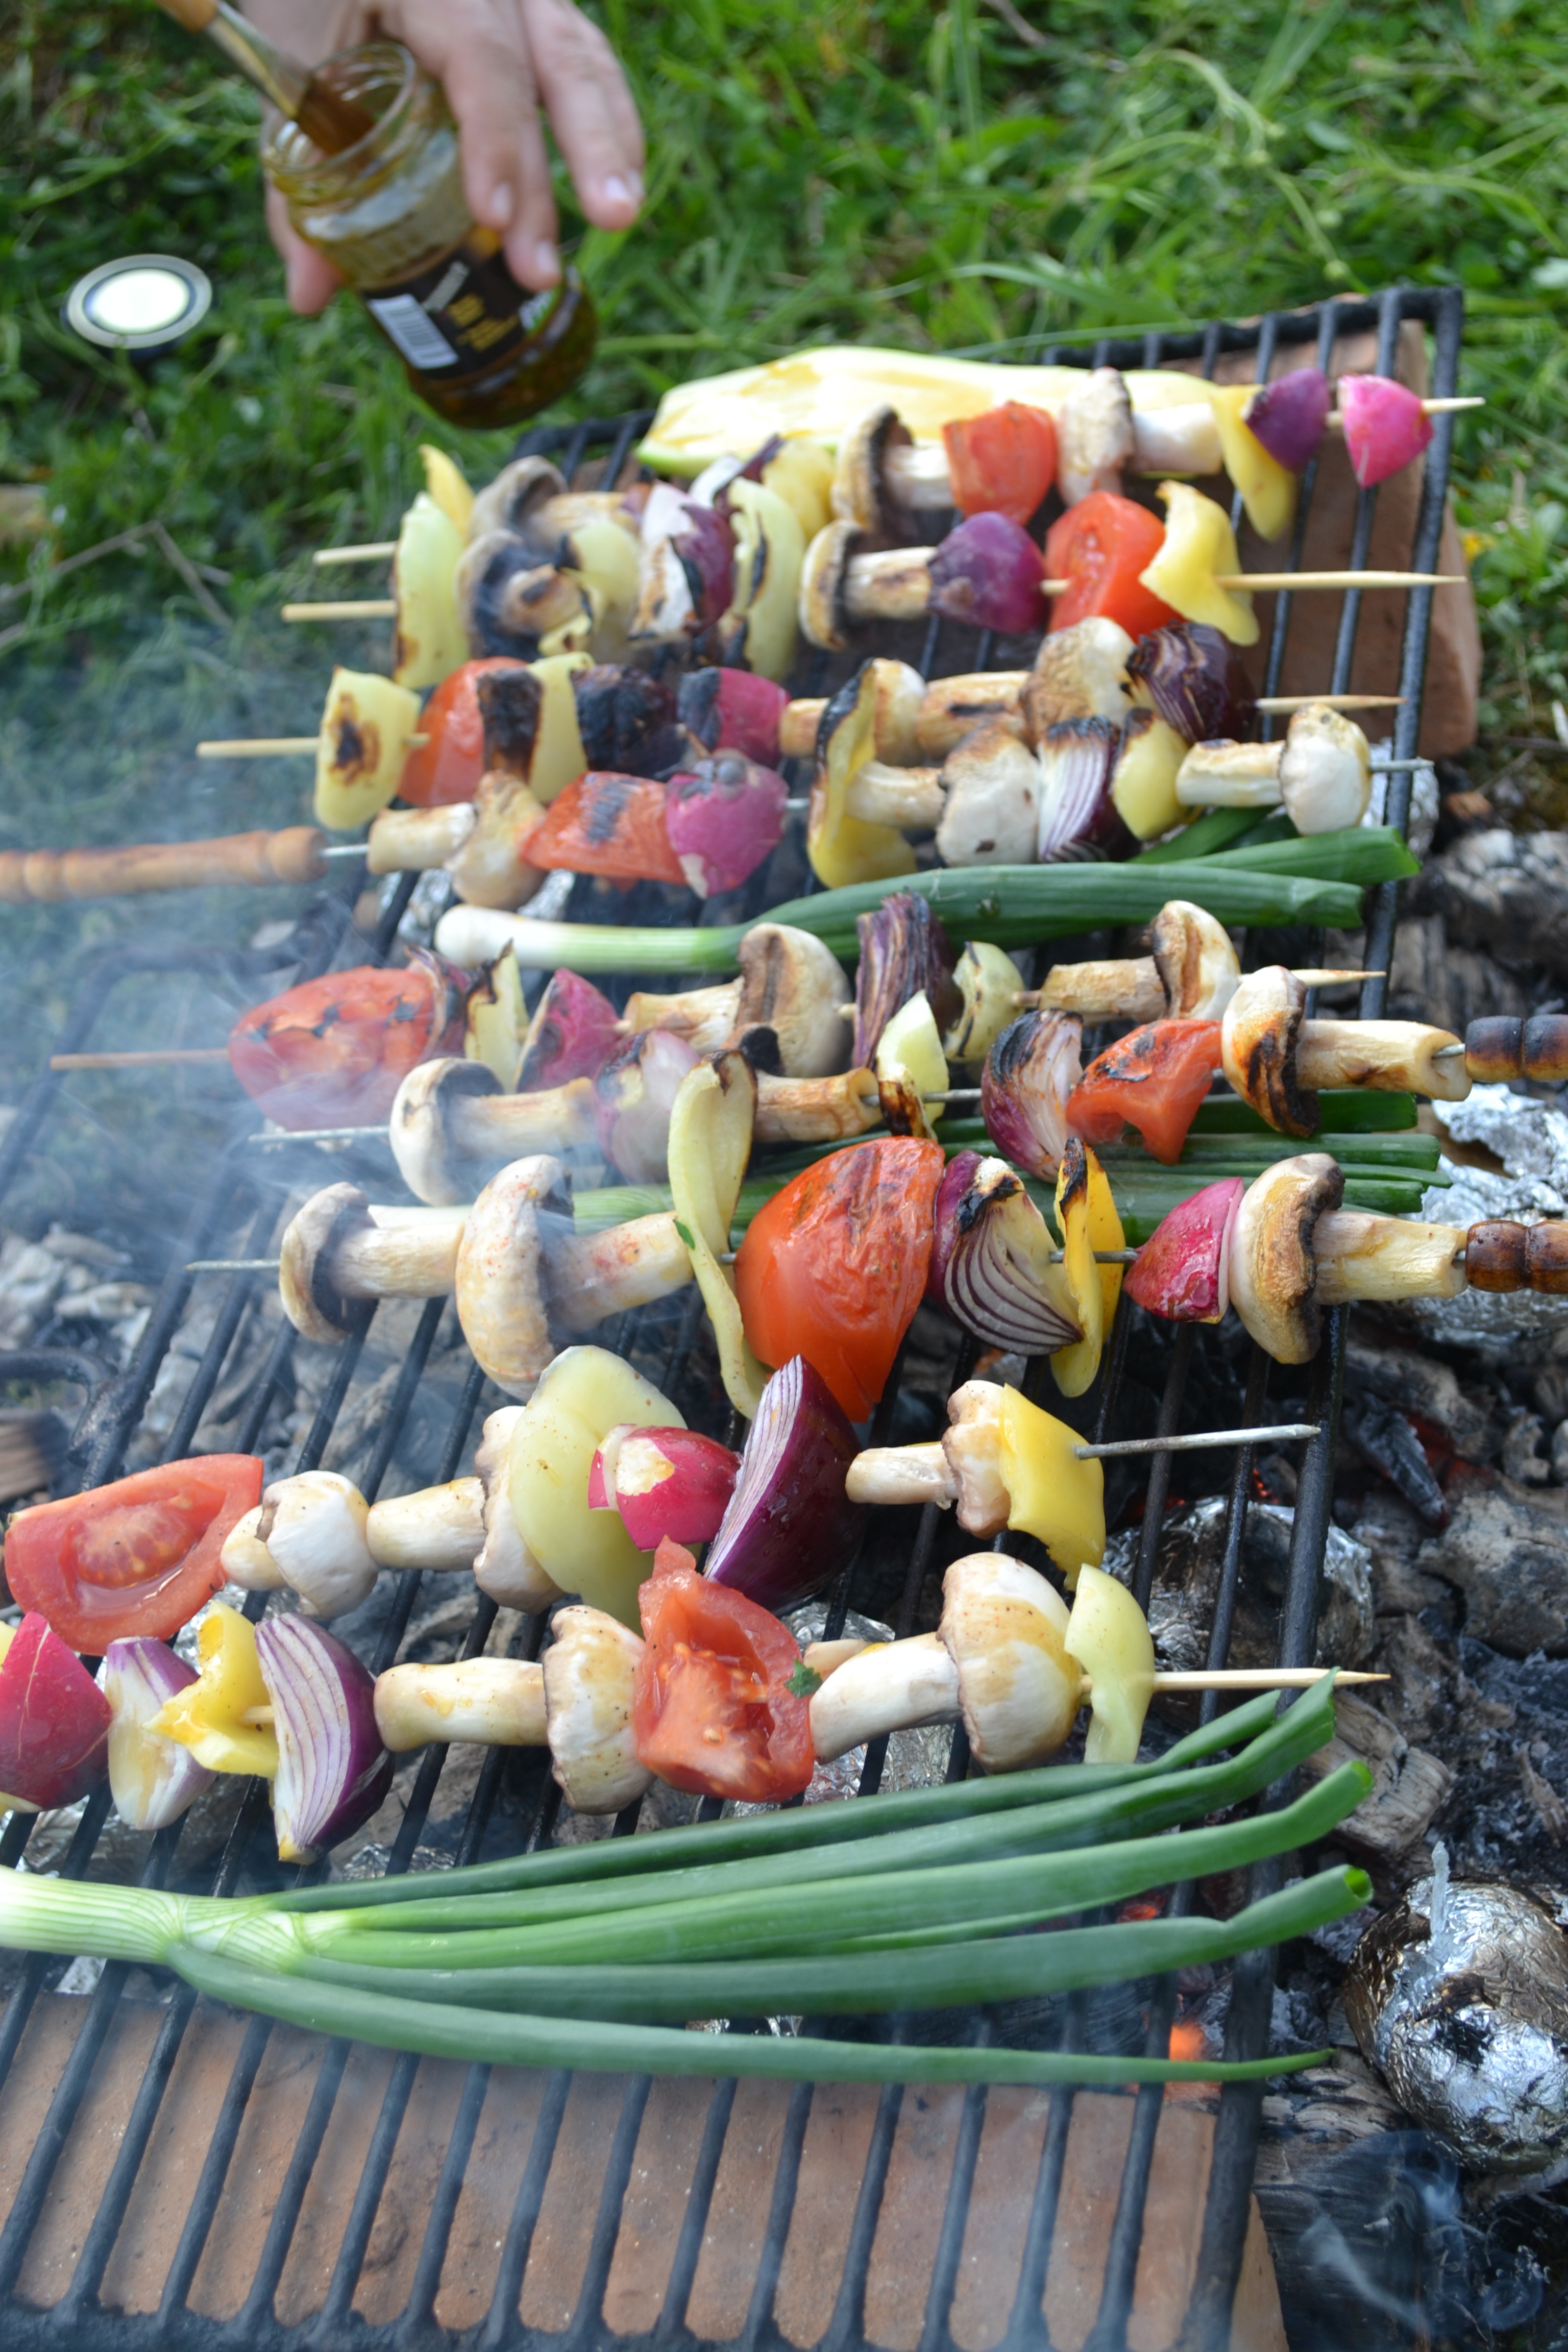
outdoor, summer, dish, meal, food, green, pepper, cooking, produce, vegetable, fresh, bbq, barbeque, fire, mushroom, colorful, healthy, lunch, barbecue, cuisine, delicious, preparation, grill, picnic, eating, tasty, vegan, vegetarian, organic, grilled, grilling